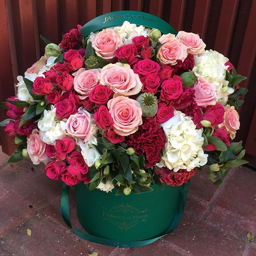
who loves our emerald green boxes !